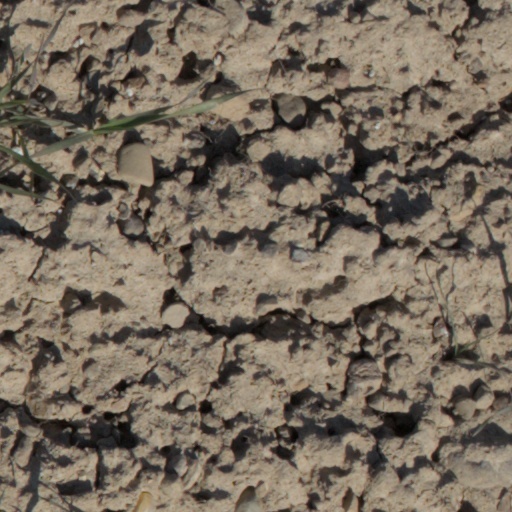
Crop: wheat